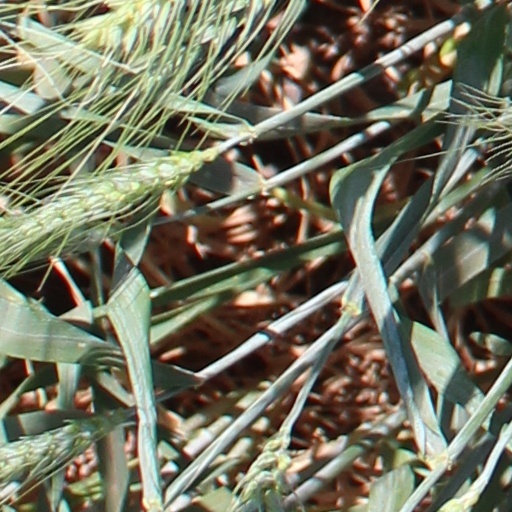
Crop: wheat